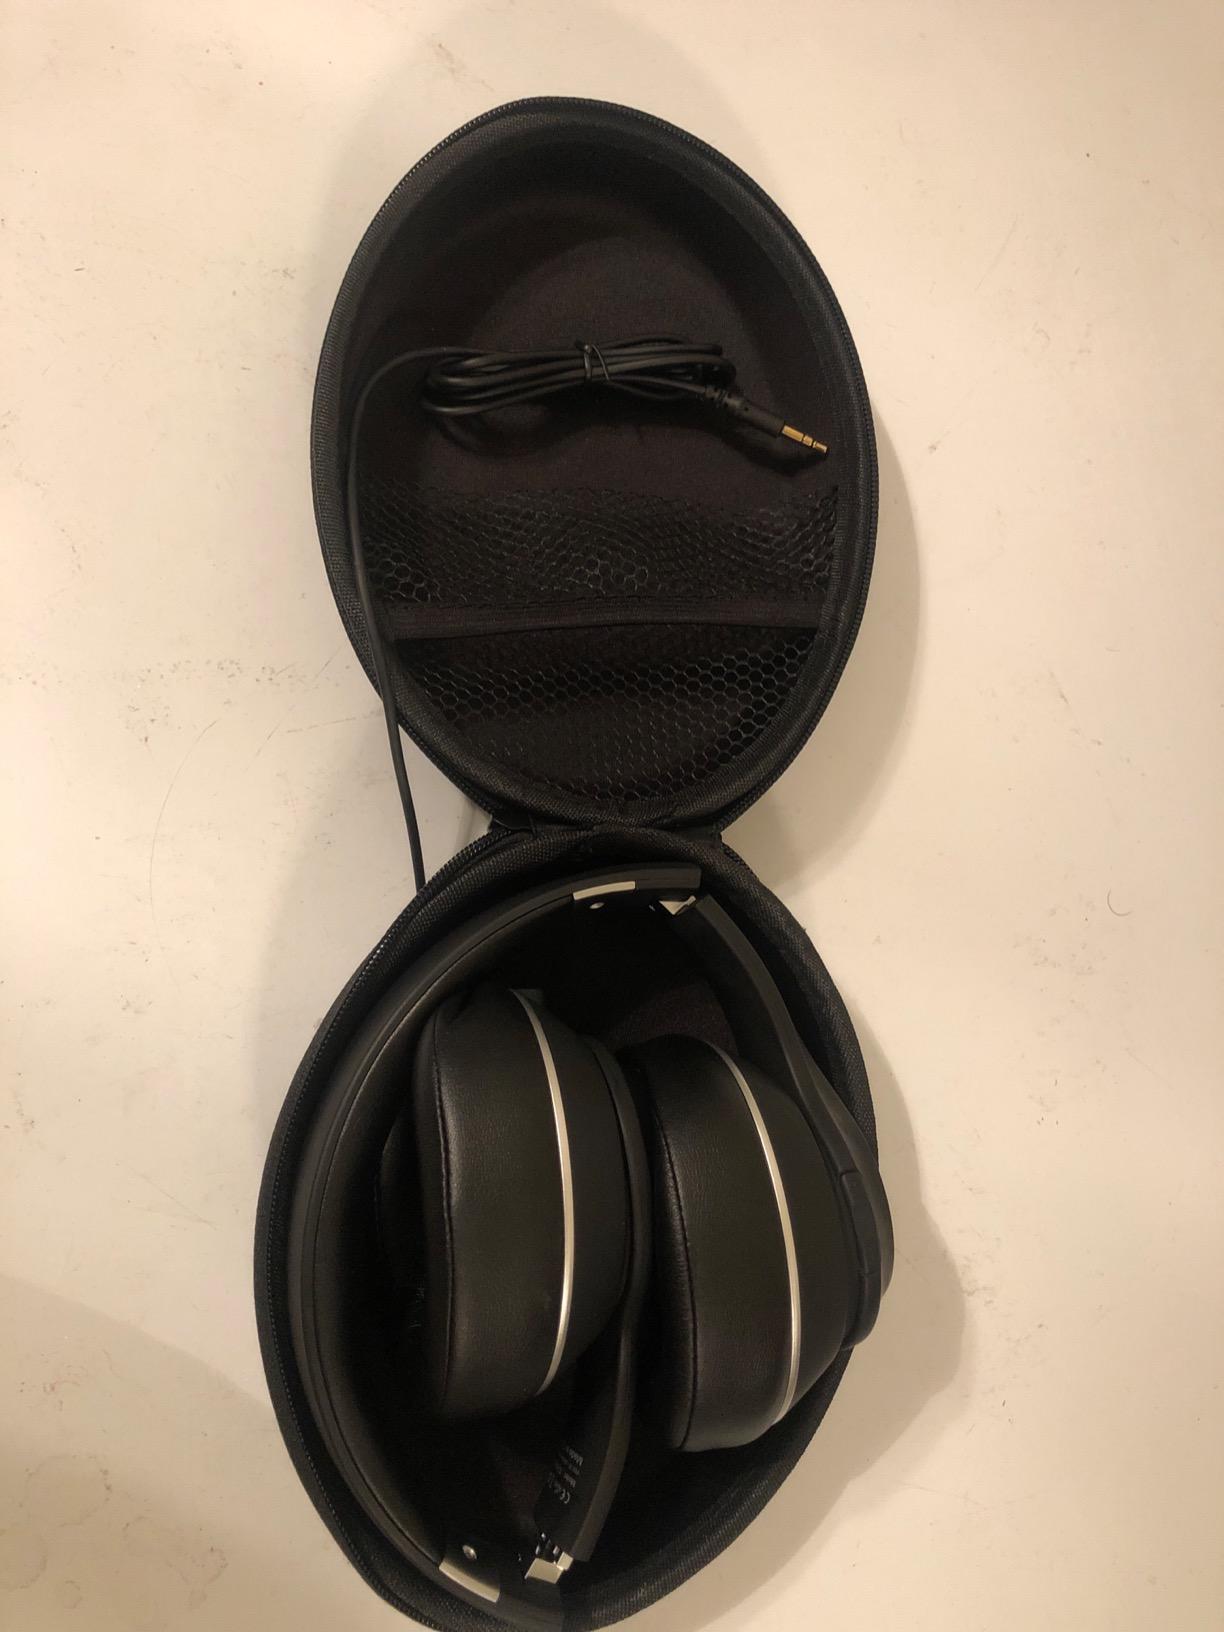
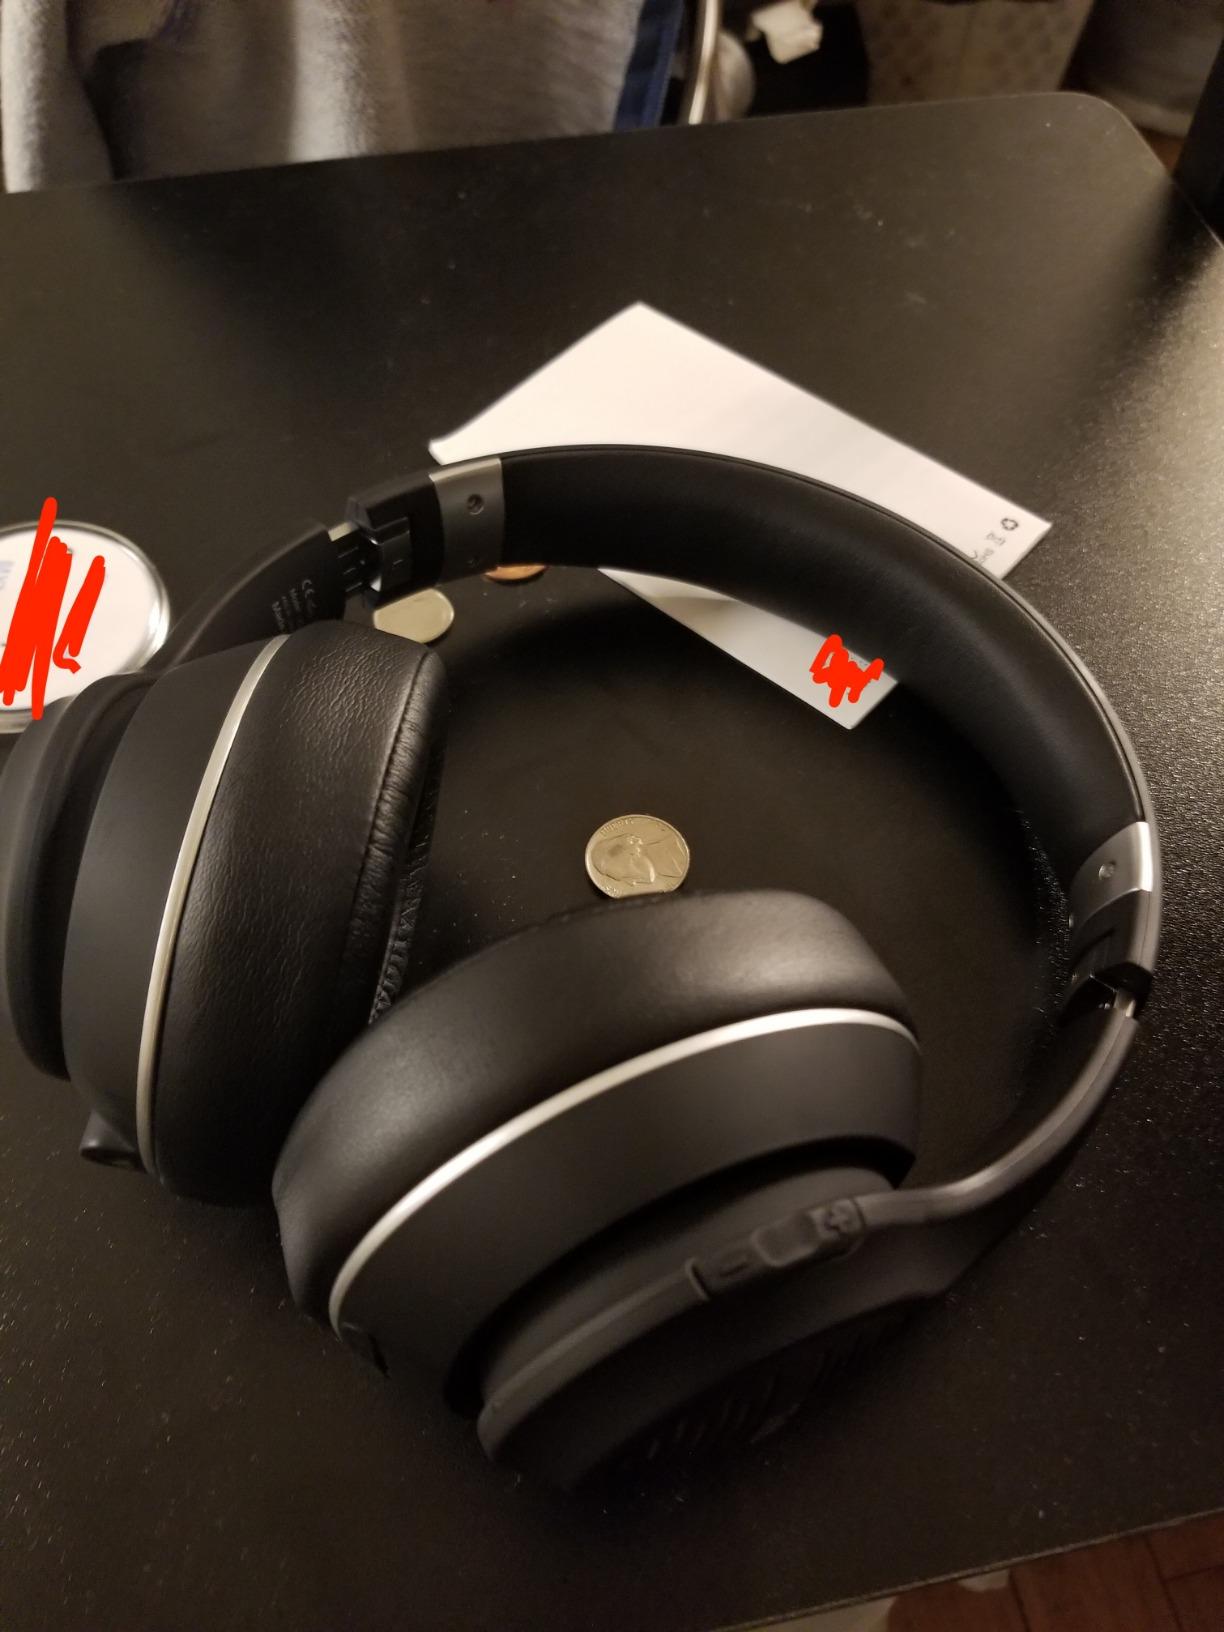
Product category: headphones
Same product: yes